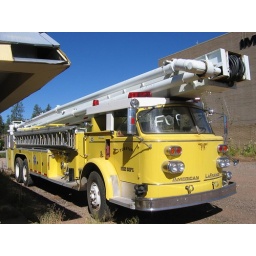
yellow fire truck in tusayan